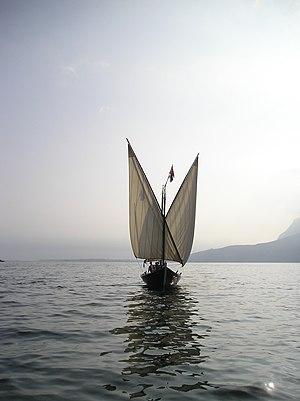
La cochère ""L'Aurore"" au large de Saint-Gingolph."
Cet article présente la cinquième saison de la série télévisée Code Quantum.
Une barque du Léman est un type d'embarcation aux principales caractéristiques d'un grand voilier. Ces embarcations sont muées par des voiles latines et sont destinées à la navigation lacustre. Ce type d'embarcation est utilisé sur le Léman et sert originellement et jusqu'au début du XXᵉ siècle au transport de matières premières lourdes. En 2020 moins de dix de barques sont en circulation et sont employées en bateau de plaisance.